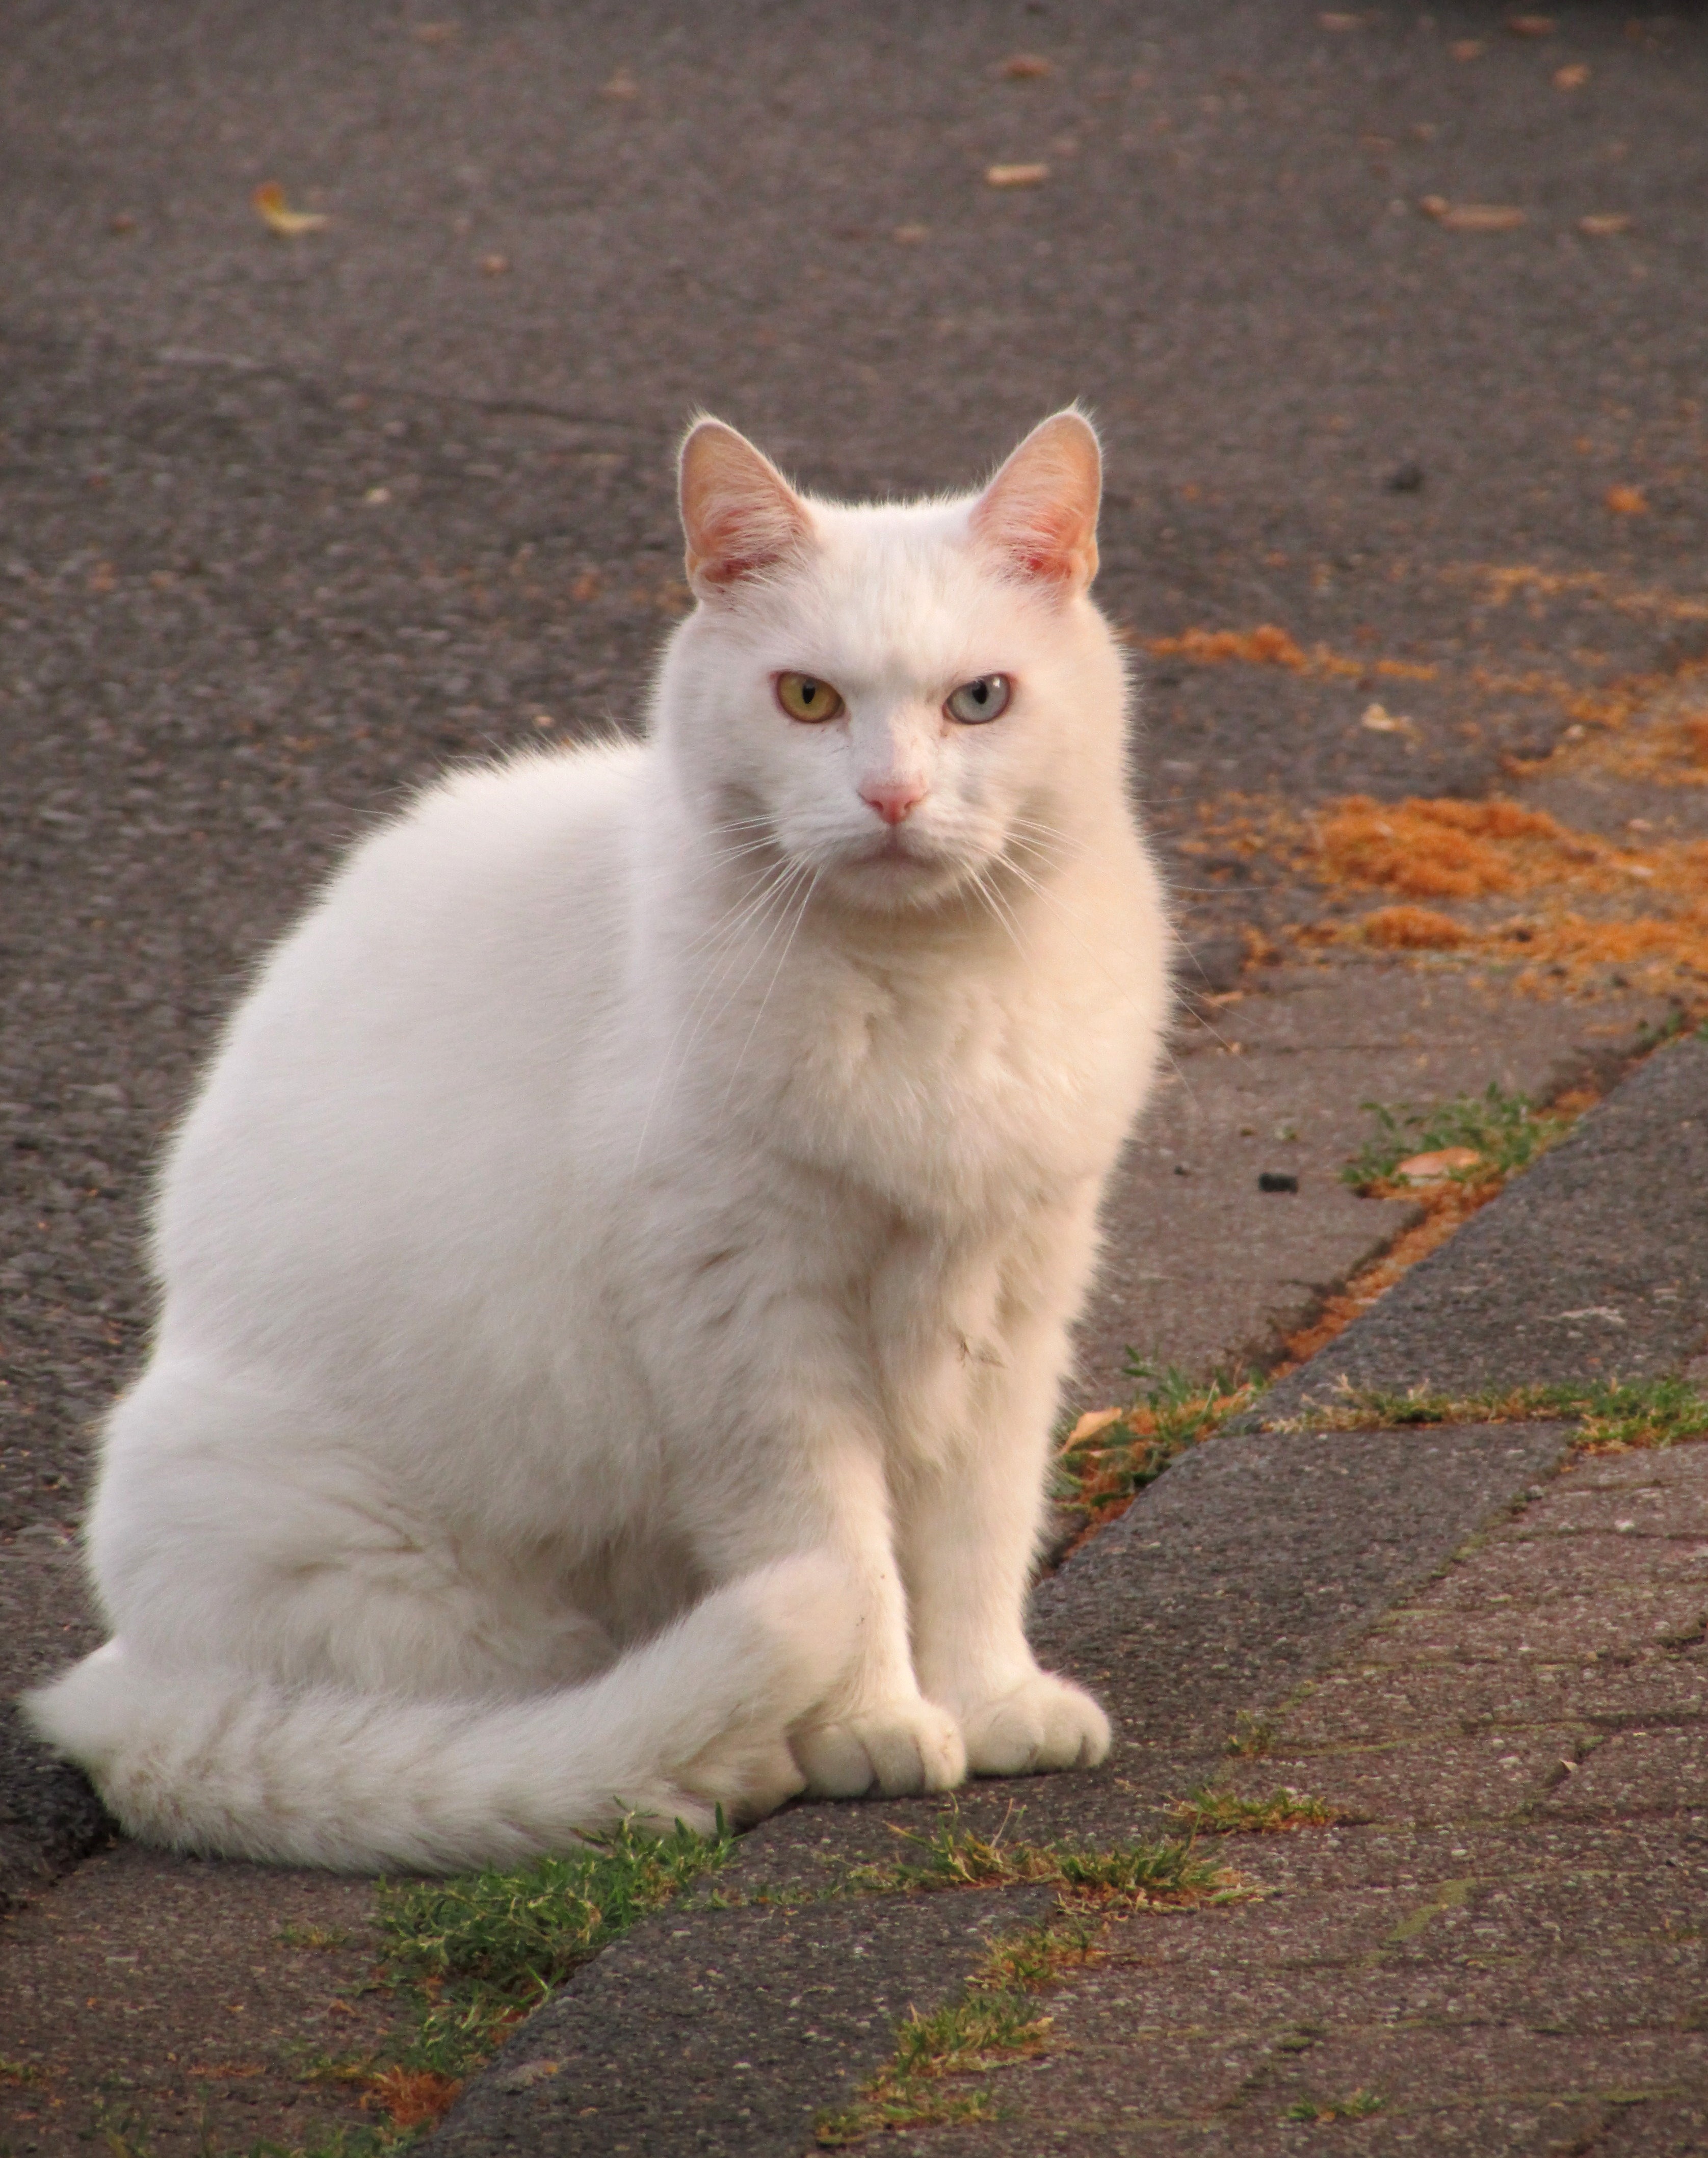
kitten, cat, mammal, whiskers, animals, vertebrate, domestic cat, cat's eyes, white cat, balinese, turkish van, burmilla, small to medium sized cats, cat like mammal, carnivoran, domestic short haired cat, domestic long haired cat, khao manee, turkish angora